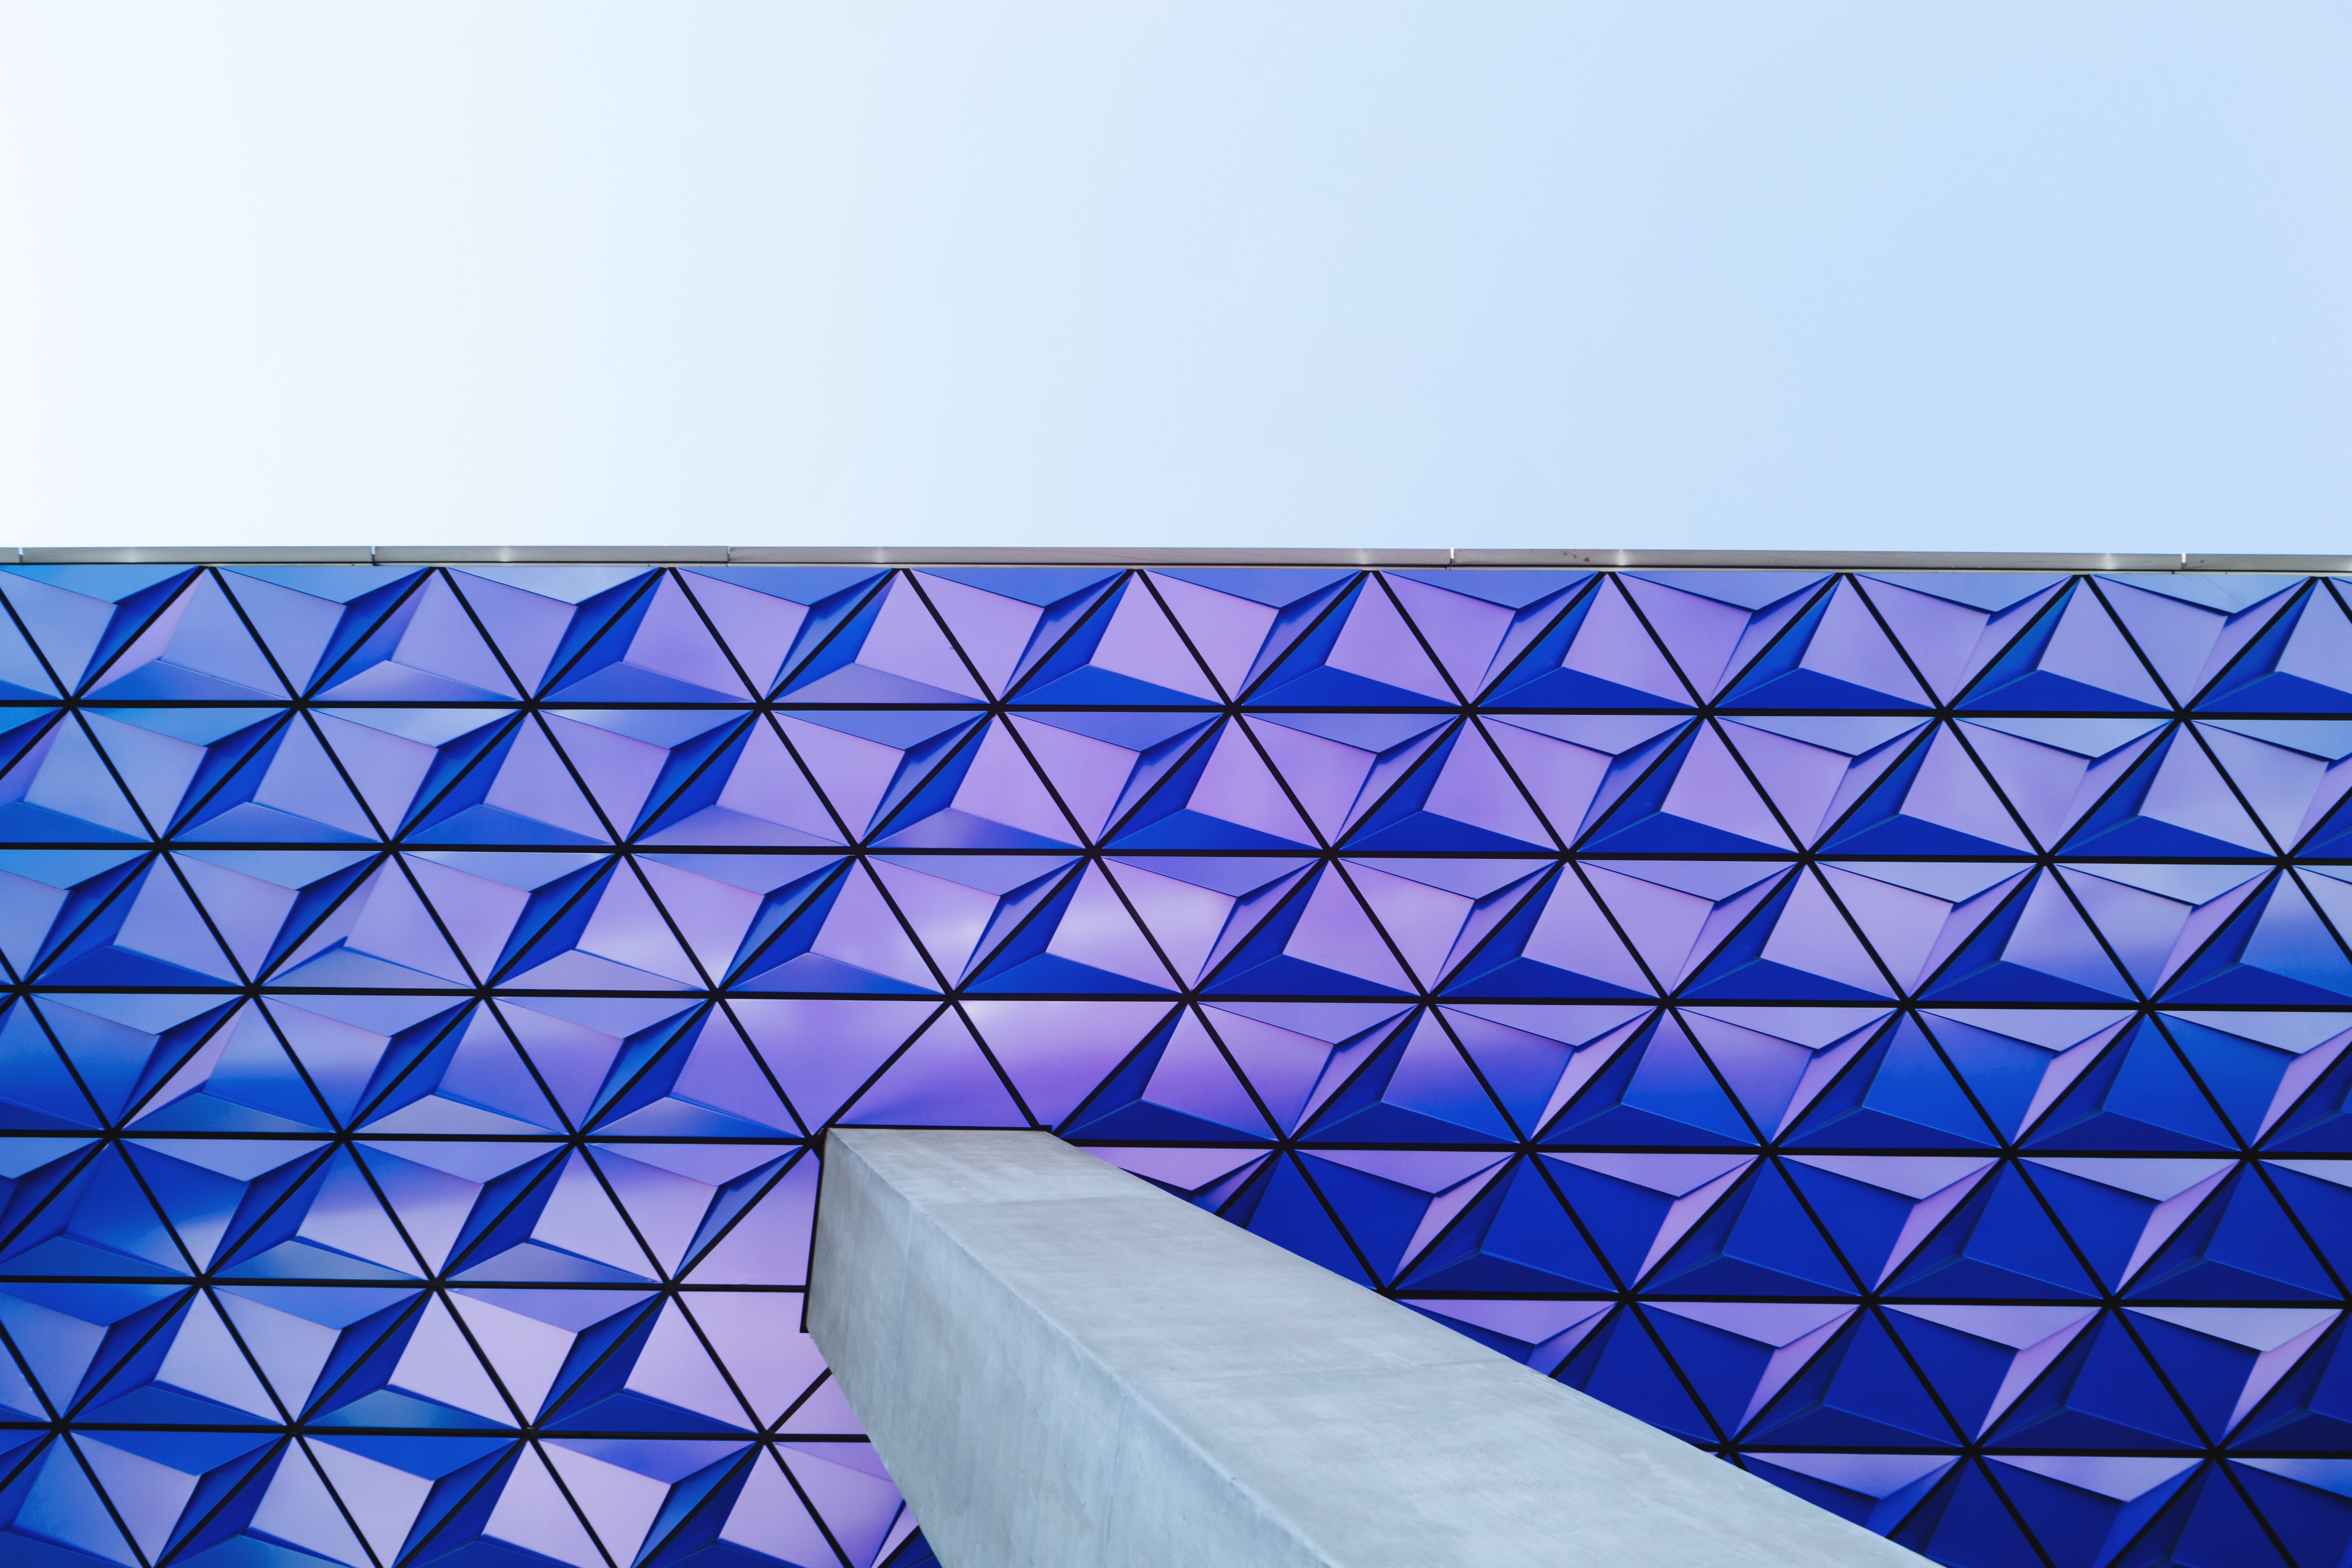
wing, architecture, structure, skyscraper, pattern, line, geometric, pillar, color, facade, blue, stadium, concrete, circle, design, symmetry, shape, daylighting